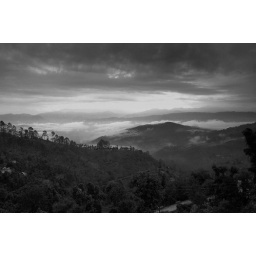
clouds hovering over pine covered mountains ridges viewed from kausani in uttarakhan in himalayas,india